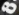
Number: 8